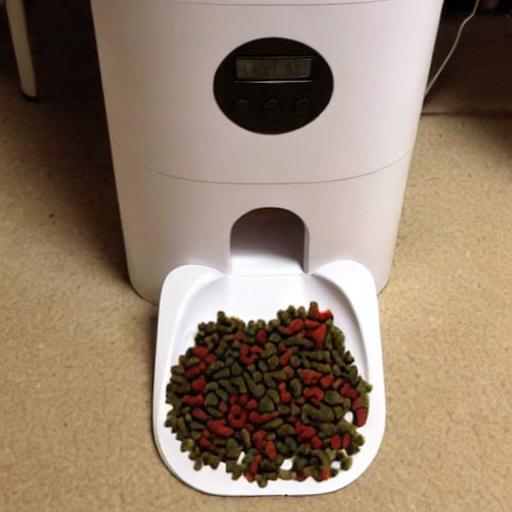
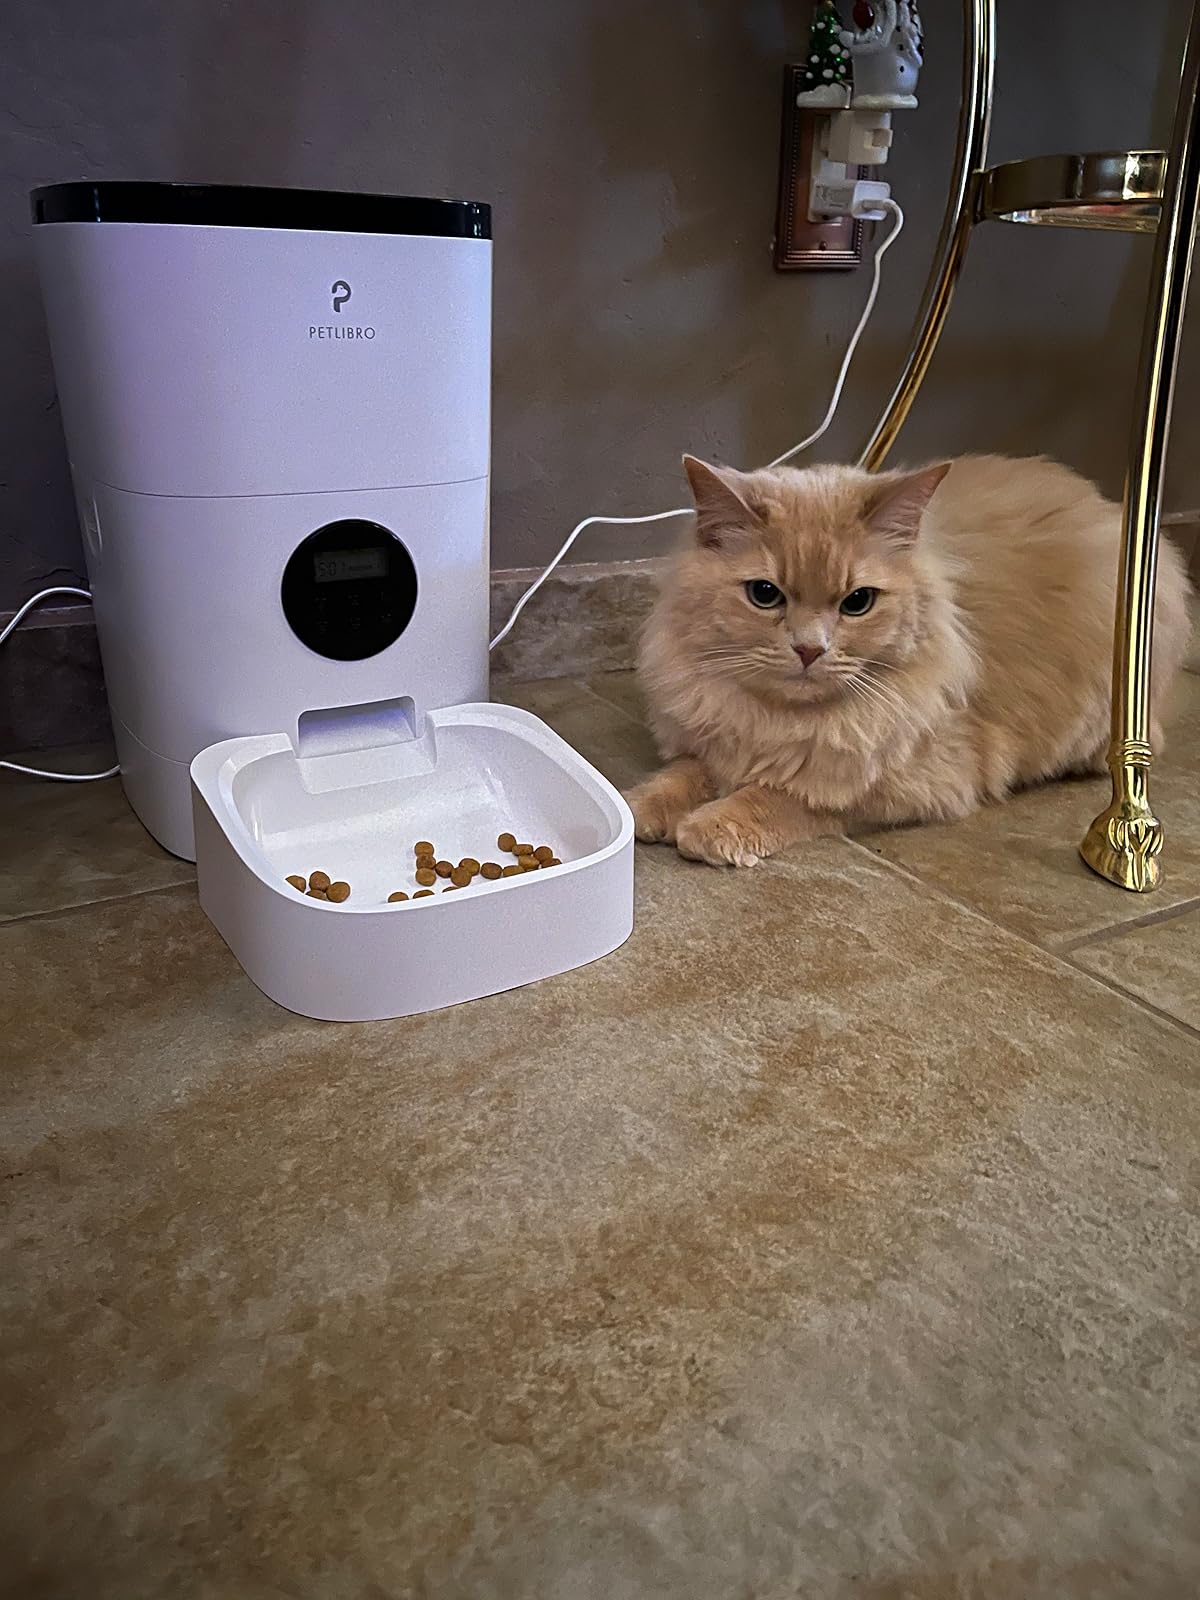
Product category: items_feeder
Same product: no